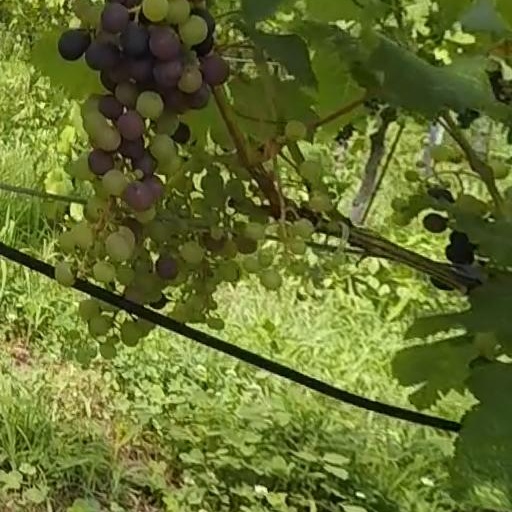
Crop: grape